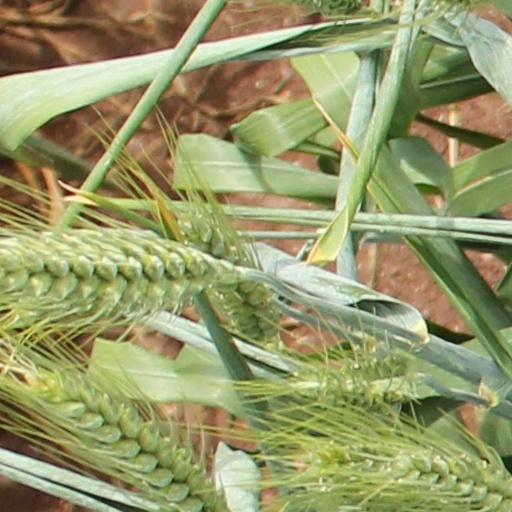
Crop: wheat